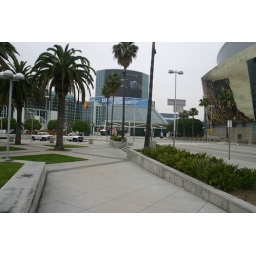
These two white trucks are parked in the &amp;quot;blogger bus&amp;quot; parking spot